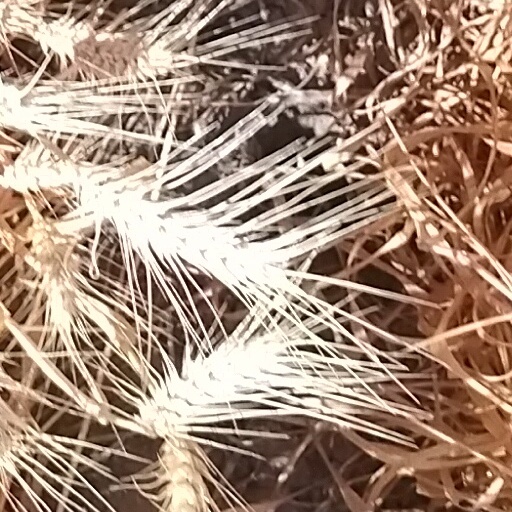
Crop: wheat